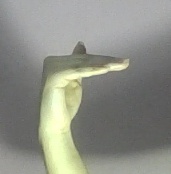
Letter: khaa